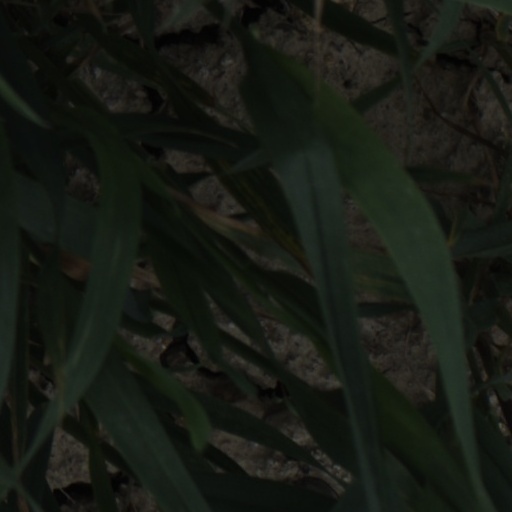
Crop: wheat